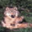
Label: wolf